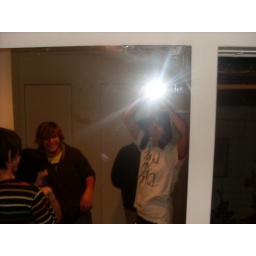
following david into the bathroom ended in typical mirror shot